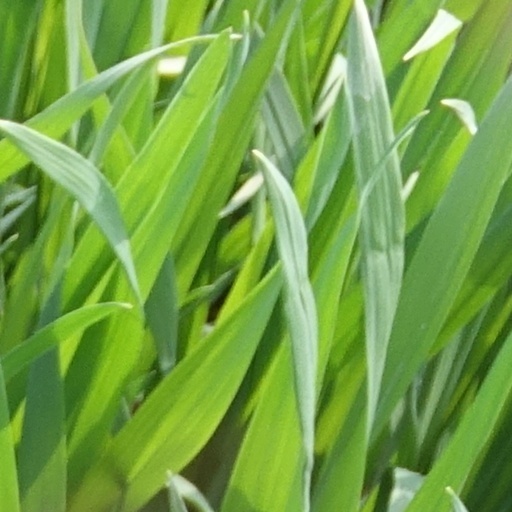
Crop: wheat